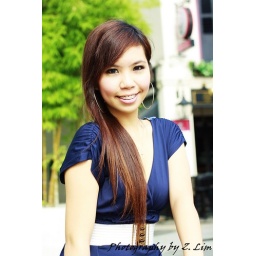
Asian girl with braces in blue dress